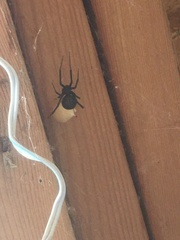
Species: Lactrodectus_hesperus